Christopher Columbus

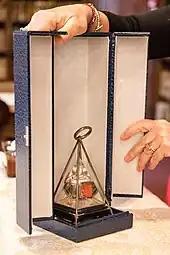
The remains of Christopher Columbus preserved in the University Library of Pavia

On 22 November, Columbus returned to Hispaniola to visit "La Navidad" in modern-day Haiti, where 39 Spaniards had been left during the first voyage. Columbus found the fort in ruins. He learned from Guacanagaríx, the local tribe leader, that his men had quarreled over gold and taken women from the tribe, and that after some left for the territory of Caonabo, Caonabo came and burned the fort and killed the rest of the men there.